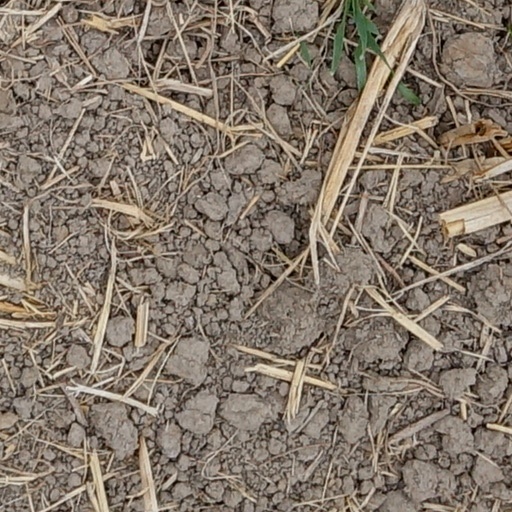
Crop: wheat